Simon-Apel

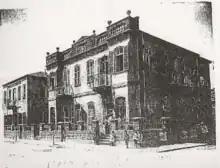
Simon's Houses Tel Aviv 1913

The purchase certificate was signed by the first mayor of Tel Aviv Meir Dizengoff.